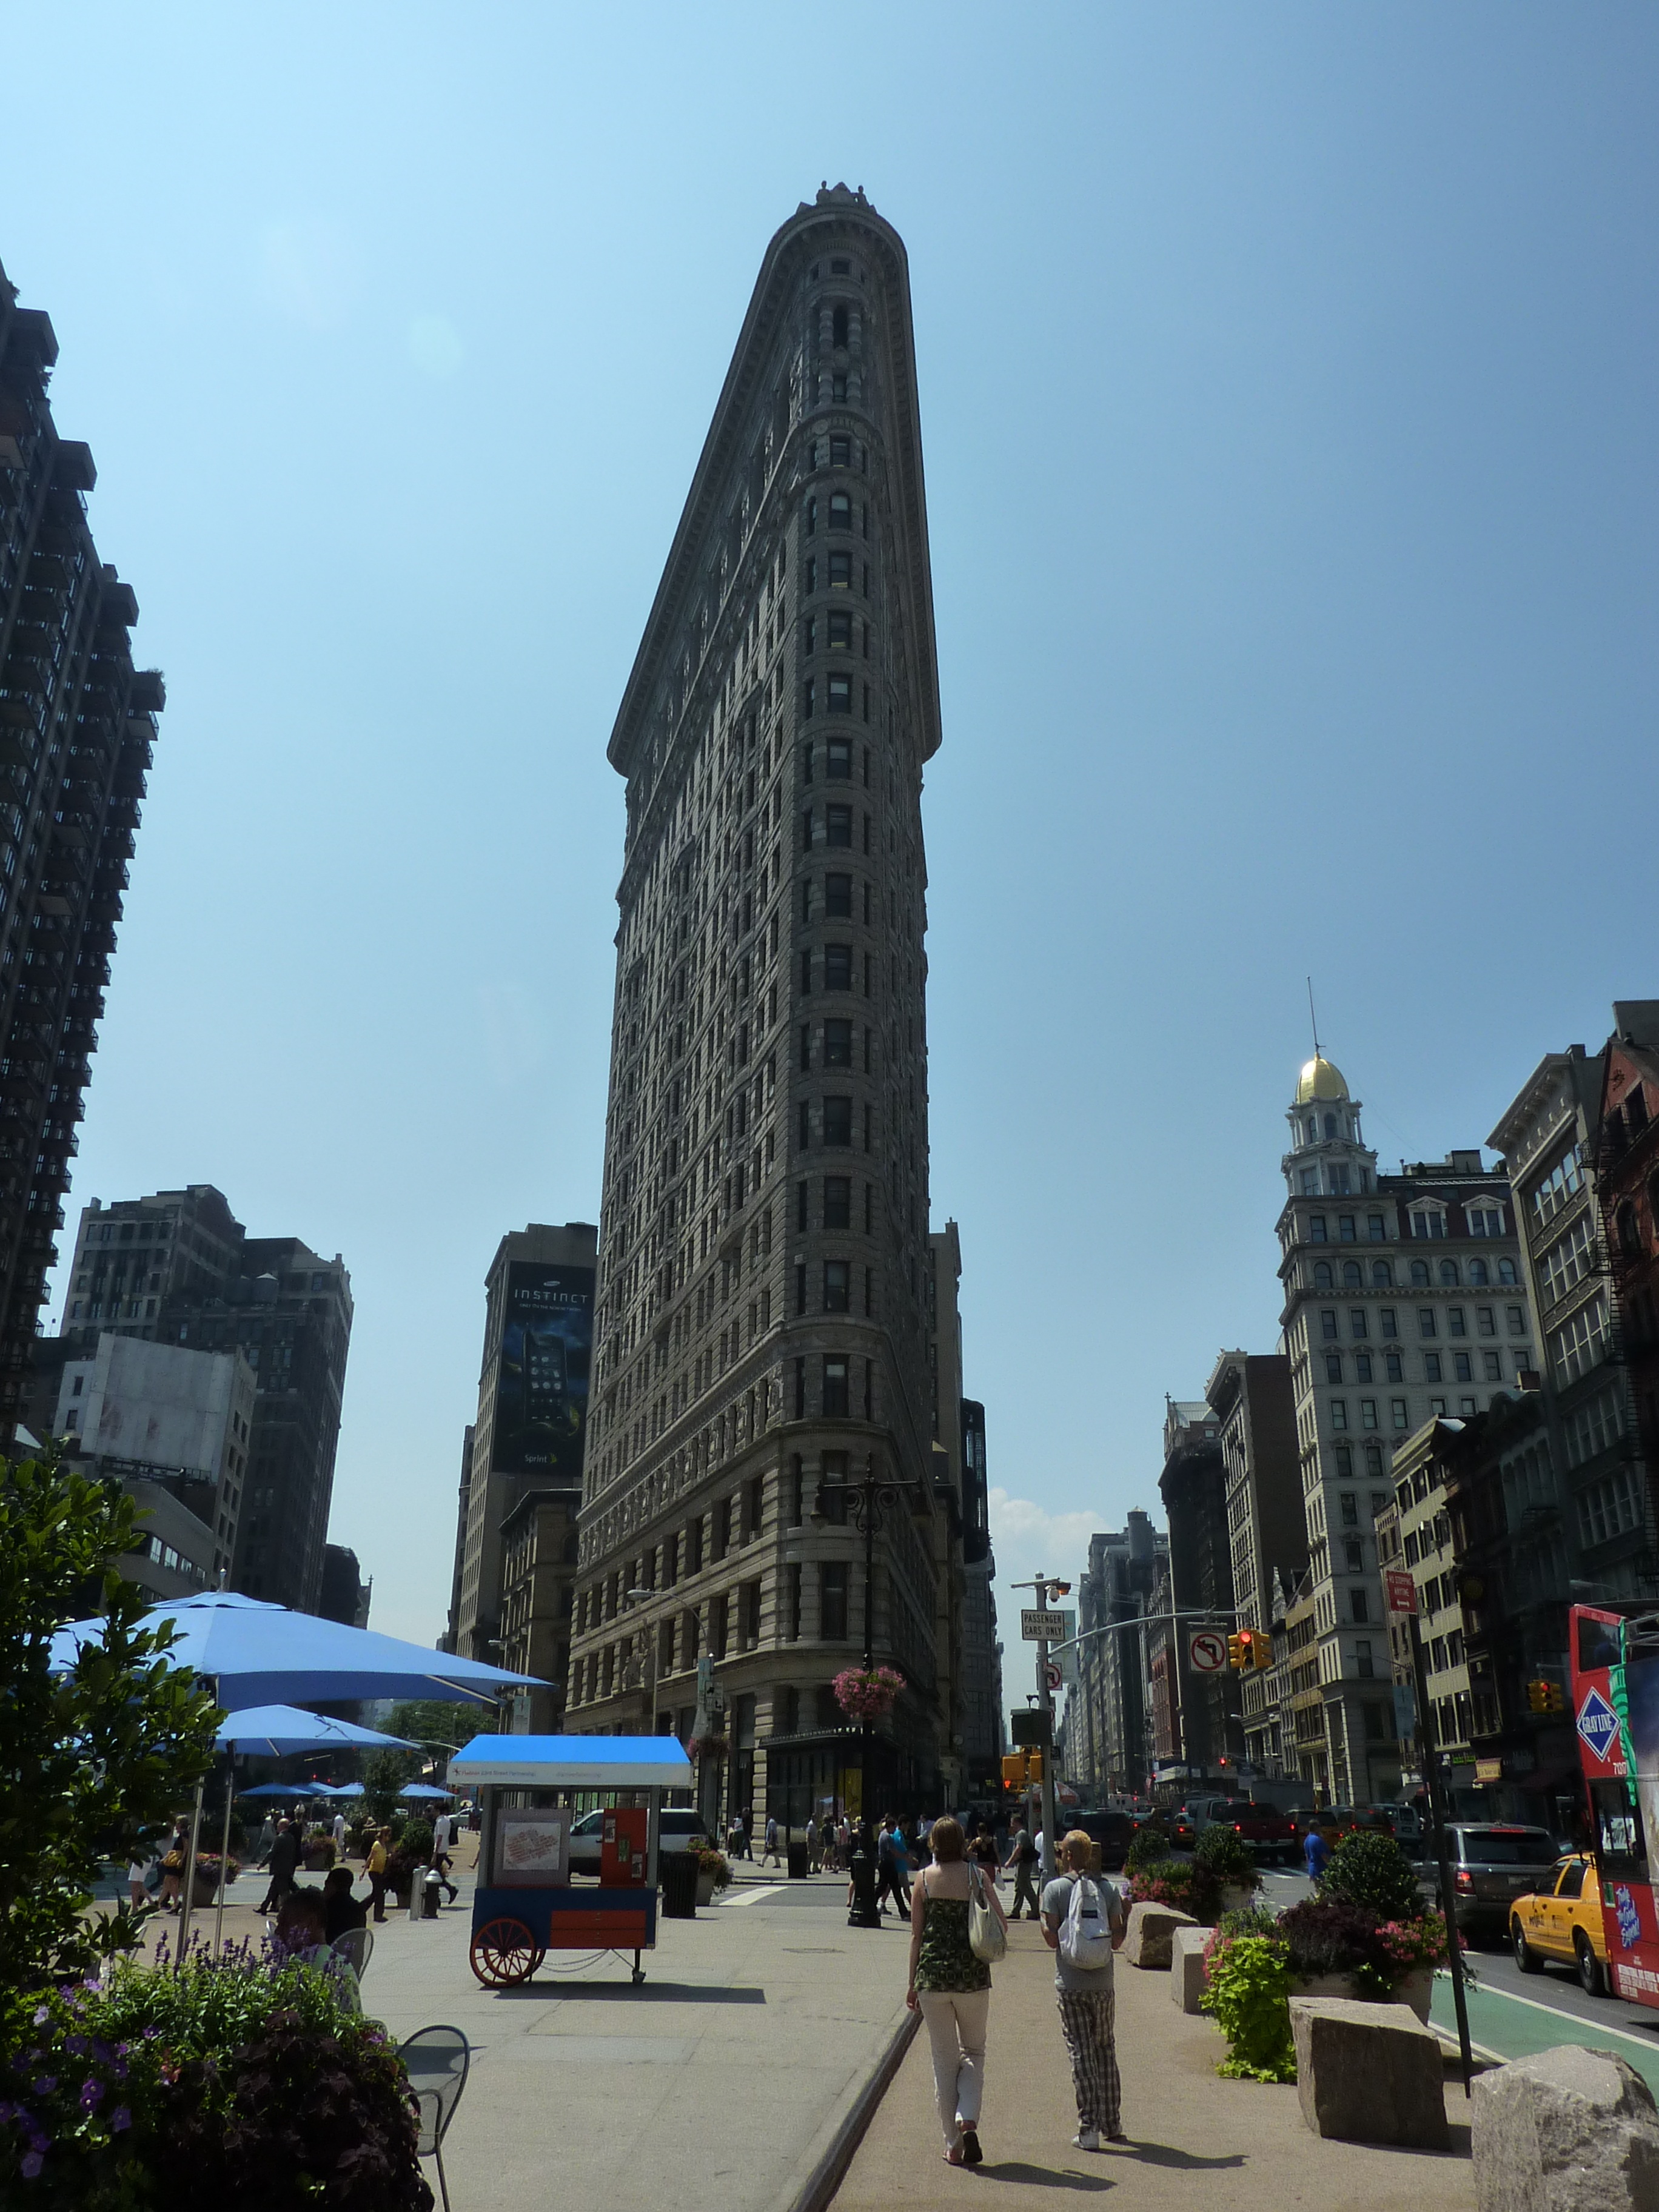
architecture, skyline, town, city, skyscraper, new york, monument, cityscape, downtown, vacation, travel, tower, landmark, tourism, tower block, metropolis, tours, urban area, flat building, human settlement, metropolitan area